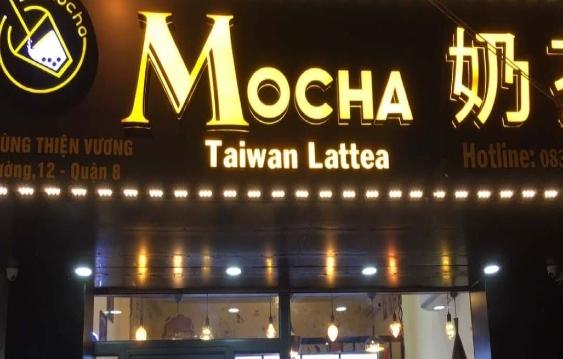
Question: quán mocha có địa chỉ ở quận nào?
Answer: quán mocha có địa chỉ ở quận 8